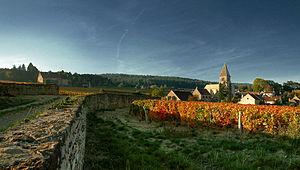
Vue de Fixin, Côte d'Or
Le fixin est un vin français d'appellation d'origine contrôlée produit sur une partie de la commune de Fixin et Brochon, sur la route des Grands Crus. C'est une des appellations les plus au nord de la côte de Nuits, proches de la ville de Dijon.
Fixin est une commune viticole française, située dans le département de la Côte-d'Or en région Bourgogne-Franche-Comté, sur la route des Grands Crus le long de la côte de Nuits du vignoble de Bourgogne.
La tuile vernissée de Bourgogne est un des éléments historiques de l'artisanat d'art et de l'architecture vernaculaire de la Bourgogne. Les toitures couvertes de tuiles plates vernissées polychromes aux dessins losangés sont un des symboles de la Bourgogne.